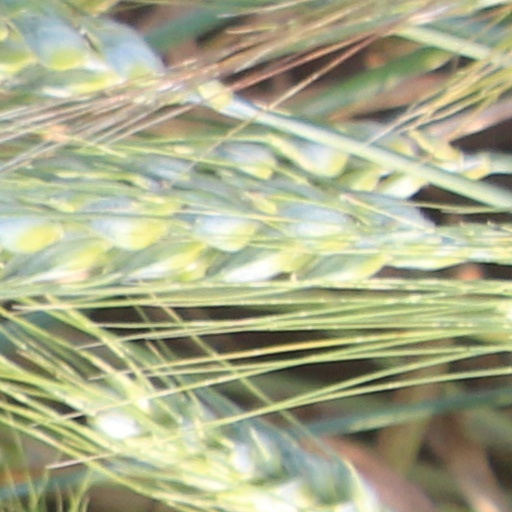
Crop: wheat